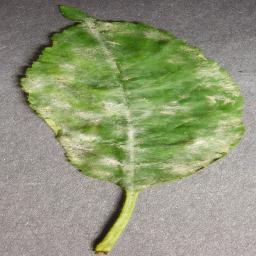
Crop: cherry
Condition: (including_sour)_powdery_mildew